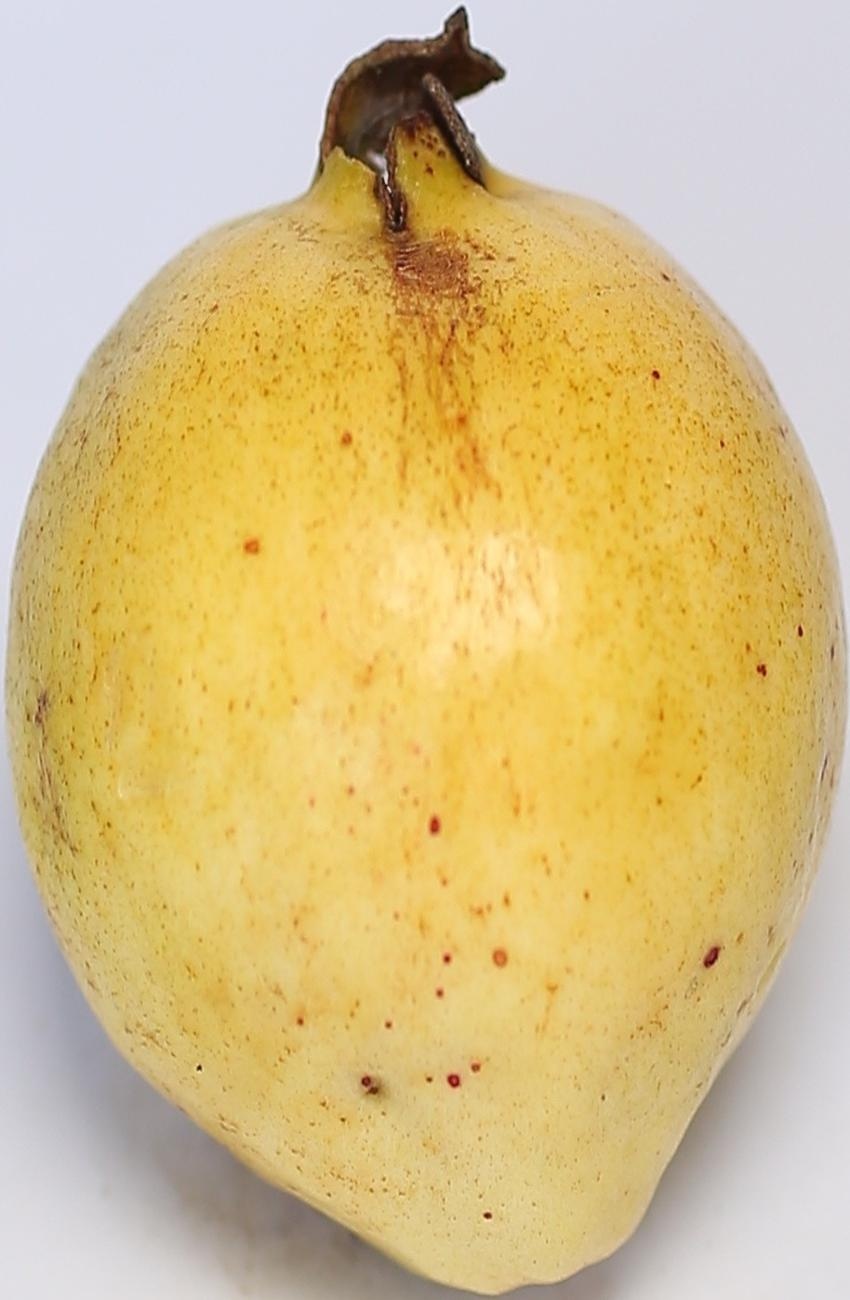
Maturity: ripe
Variety: riyali